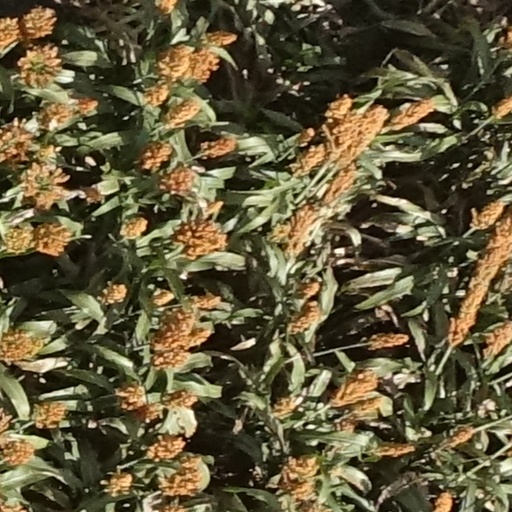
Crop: sorghum